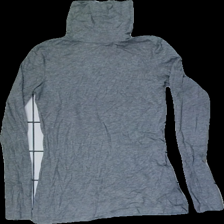
View: front
Type: Top
Category: Ladies
Brand: Not in the list
Brand text on label: Divided (H&M)
Colors: Grey
Material: 100% cotton
Cut: Turtle neck, Tight
Size: 36
Stains: Minor
Price range: <50
Recommended usage: Recycle